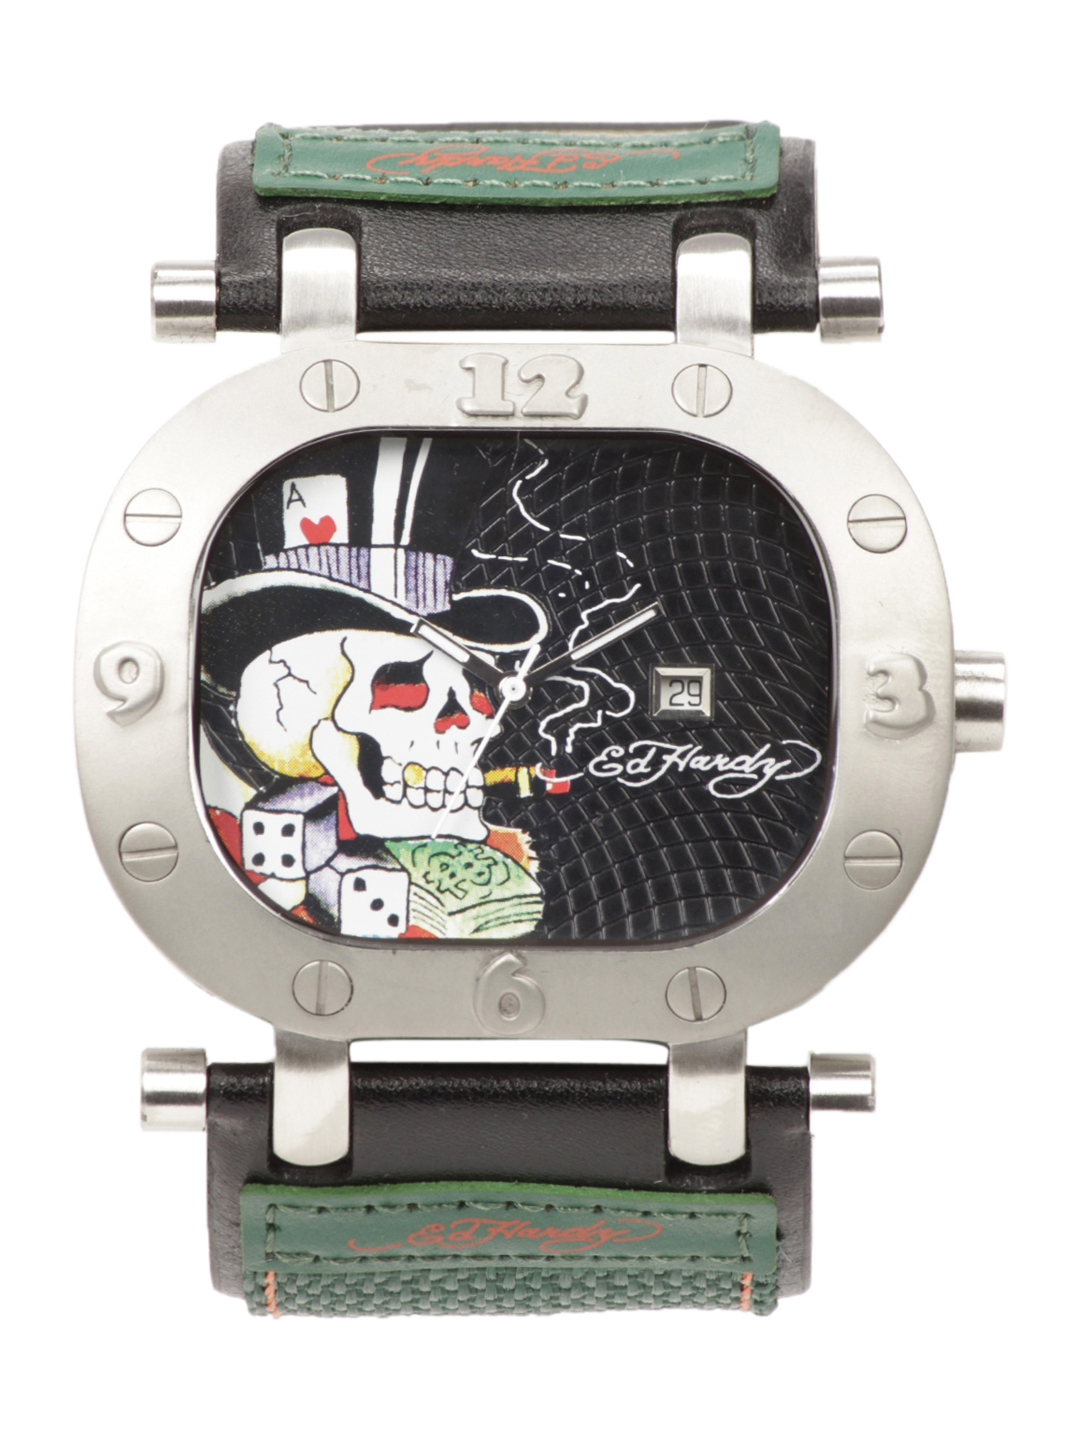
Ed Hardy Men Black Dial Watch
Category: Accessories / Watches / Watches
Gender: Men
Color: Black
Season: Winter 2016
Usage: Casual